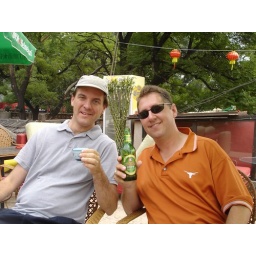
Hanging out on the roof of a bar near Houhai Lake